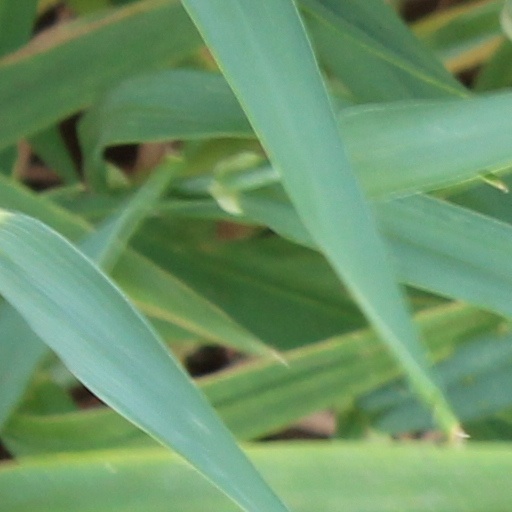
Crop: wheat